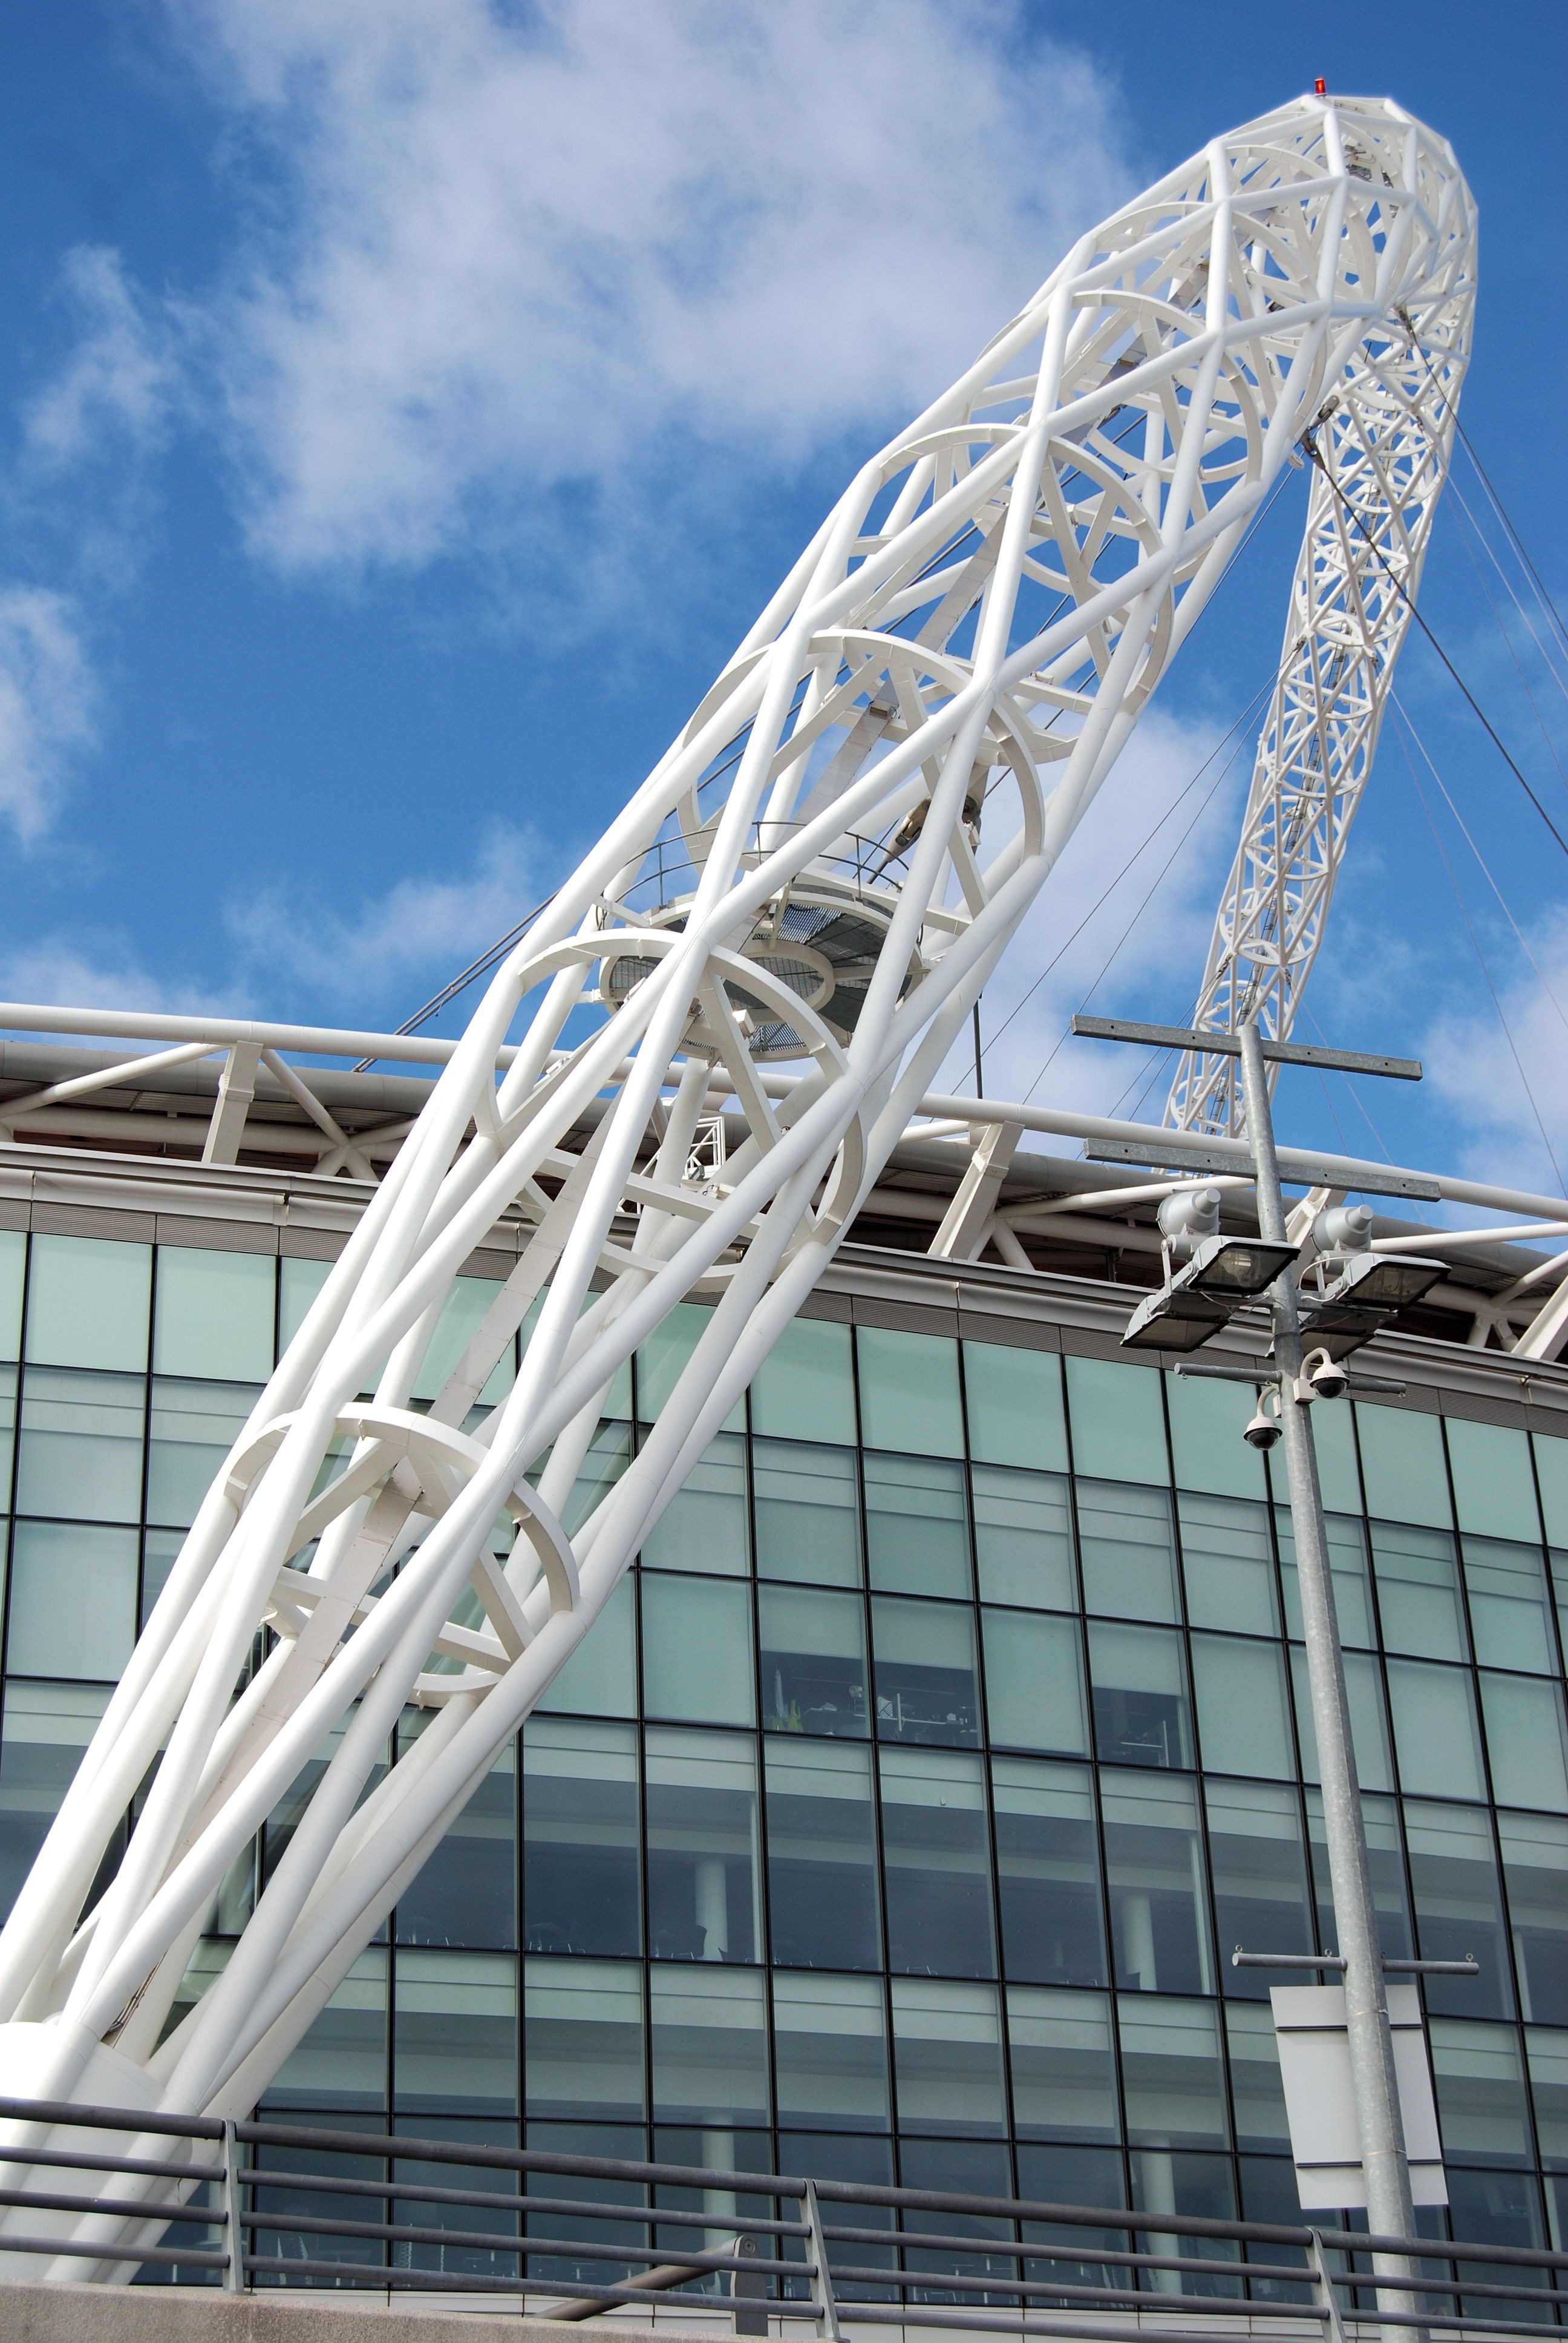
architecture, structure, glass, building, city, skyscraper, urban, san francisco, construction, amusement park, mast, metal, landmark, facade, blue, exterior, modern, stadium, engineering, design, tourist attraction, headquarters, cities, architectural, architecture design, amusement ride, sport venue